France–India relations

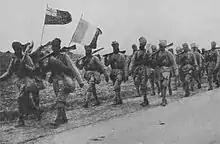

An Indian Christian priest, Saint Severus, settled in Vienne, France, in the 5th century.